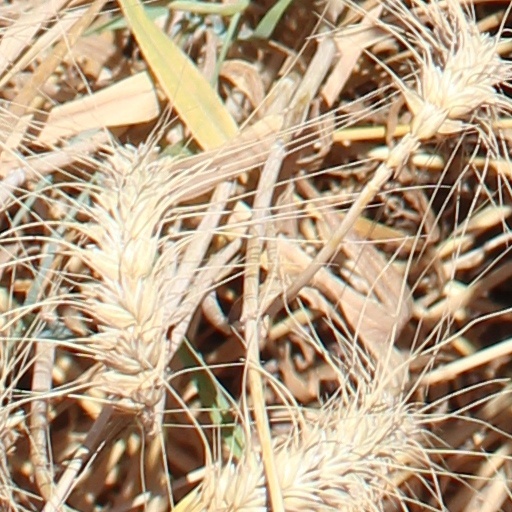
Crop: wheat